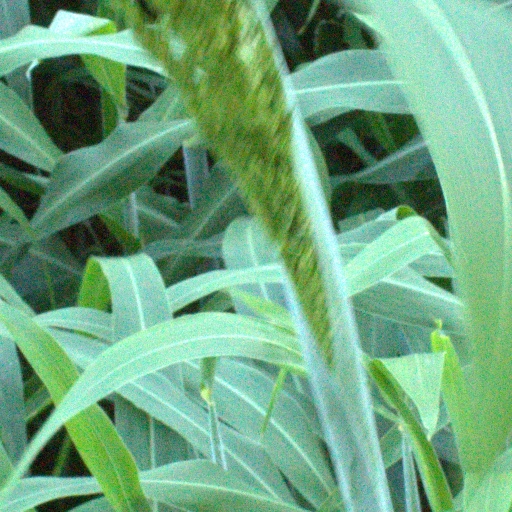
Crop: sorghum